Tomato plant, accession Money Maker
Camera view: bottom (45 deg); turntable rotation: 60 degrees
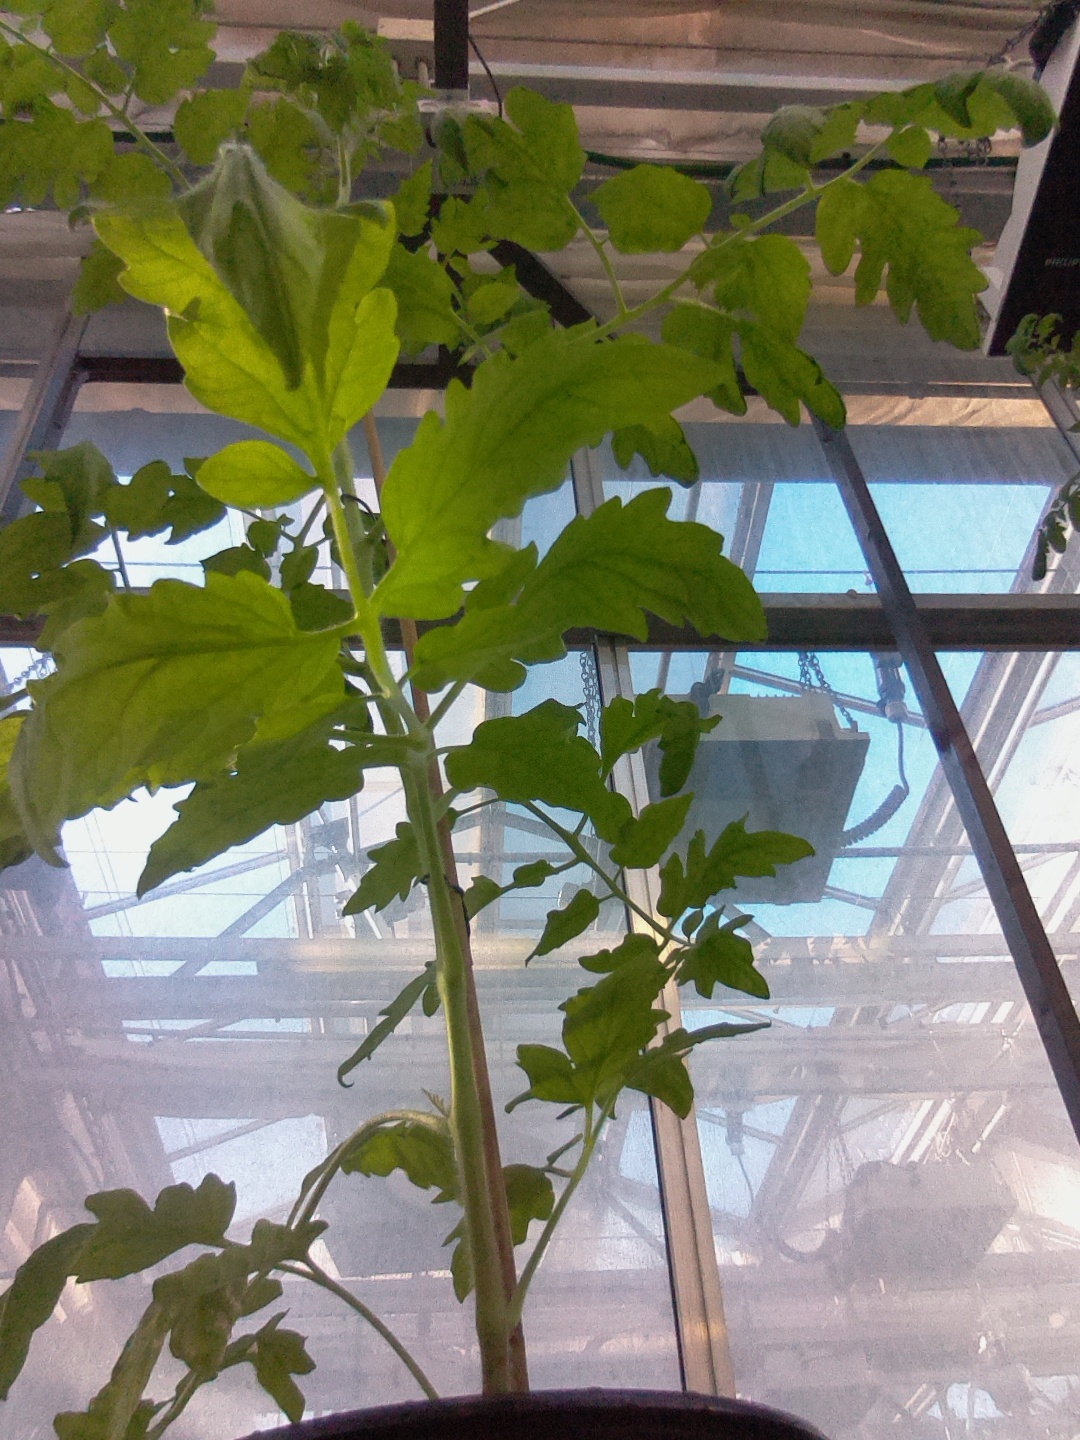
BBCH growth stage 60: First flowers open